Muwaqqit

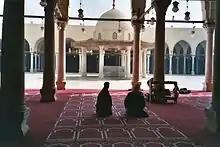
The Mosque of Amr ibn al-As in Fustat (today part of Cairo), where the official title of "muwaqqit" was first recorded.

Unlike the muazzin whose history and origin has been well-studied, the origin of the "muwaqqit" is unclear. The earliest known record shows that the office already existed in the thirteenth century Mamluk Sultanate. According to King, the first "muwaqqit" known by name was Abu al-Hasan ali ibn Abd al-Malik ibn Sim'un (died 685 AH or 1286/1287 CE), a "muwaqqit" in the Mosque of Amr ibn al-As in Fustat, Egypt for 30 years. His son Muhammad al-Wajih (died 701 AH or 1301/1302 CE) and grandson Muhammad al-Majd also served as "muwaqqit" there. At the same time, similar offices likely existed in Al-Andalus and the Maghreb with different names. In Al-Andalus, in the late 13th century, astronomers Ahmad and Husayn—father and son from the Ibn Baso family—computed prayer times for the Great Mosque of Granada. Manuscripts refer to them with various titles, including "al-muadhdhin al-mubarak", "al-imam al-mu'addil al-mubarak", "al-shaykh al-mu'addil", "amin al-awqat", and "muwaqqit". The University of al-Qarawiyyin in Fez employed the astronomer Muhammad al-Sanhaji in a similar position with the title "al-mu'addil". A manual of professions from around 1300 by the Egyptian author Ibn al-Ukhuwwa mentioned the post of the muazzin and its duties and requirements but did not mention the "muwaqqit".